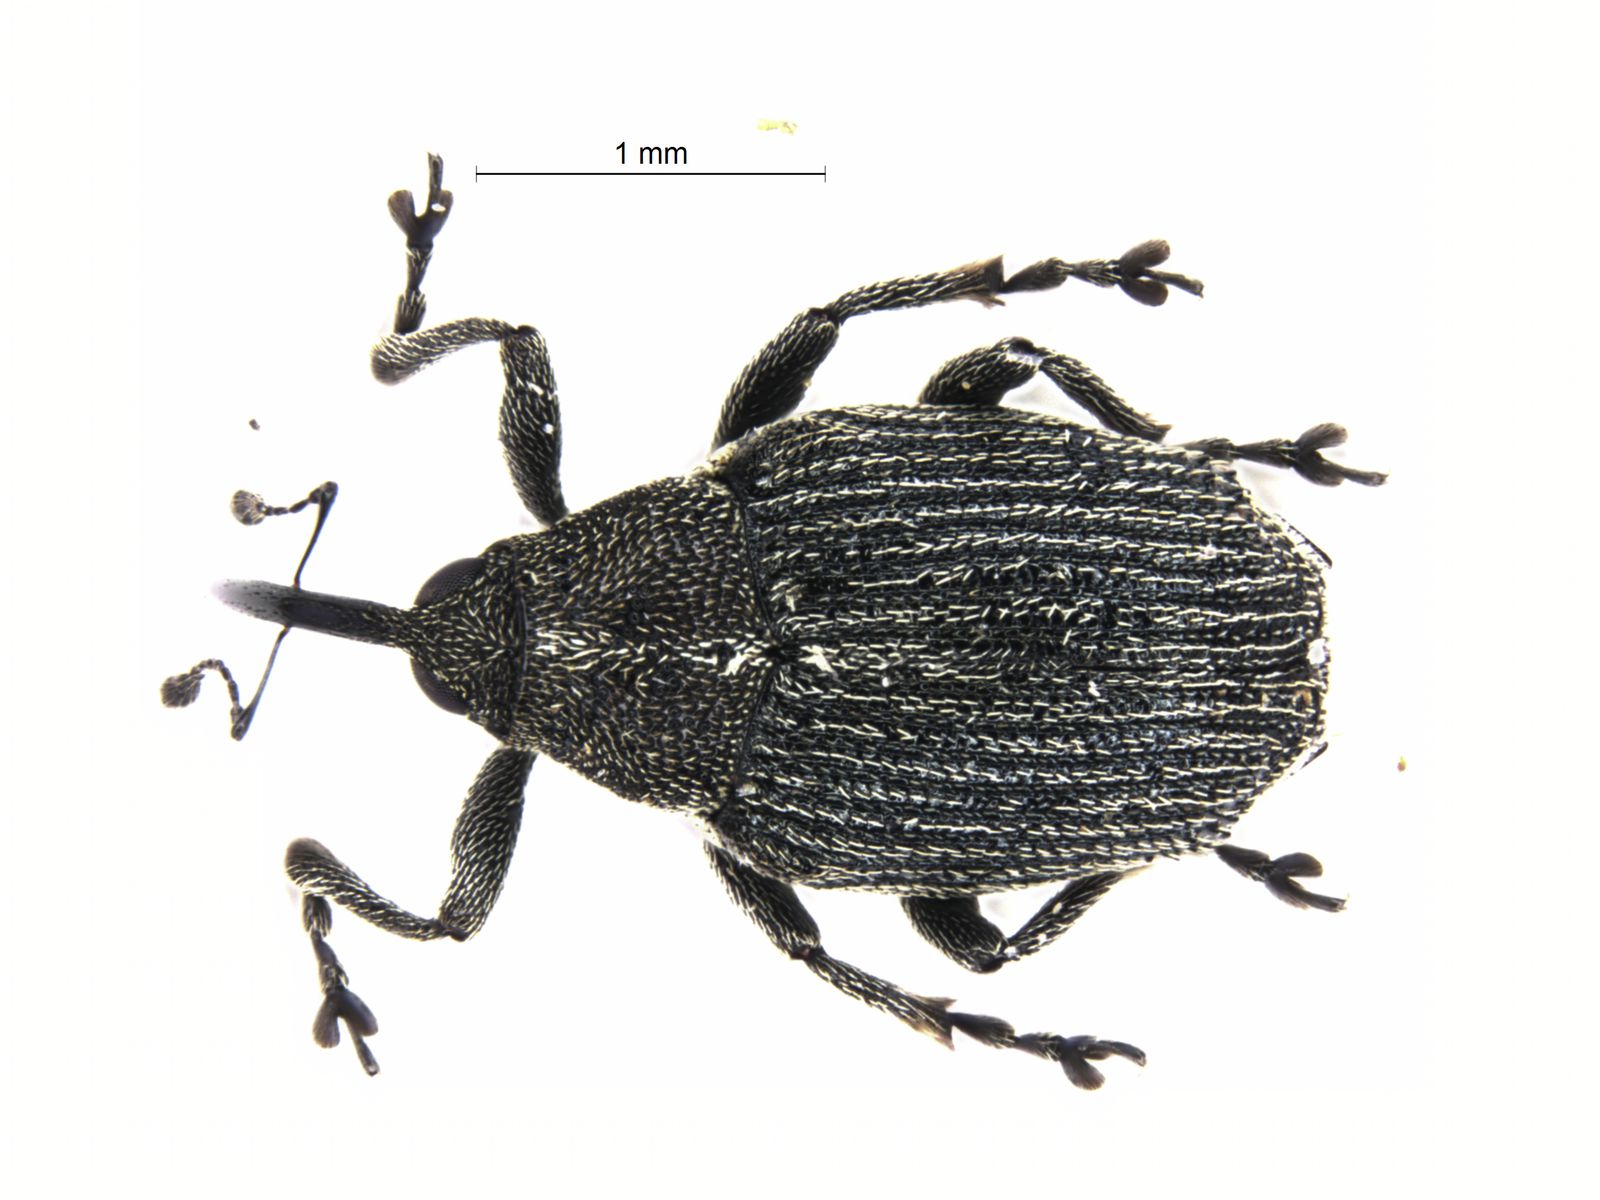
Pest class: Cabbage_seedpod_weevil